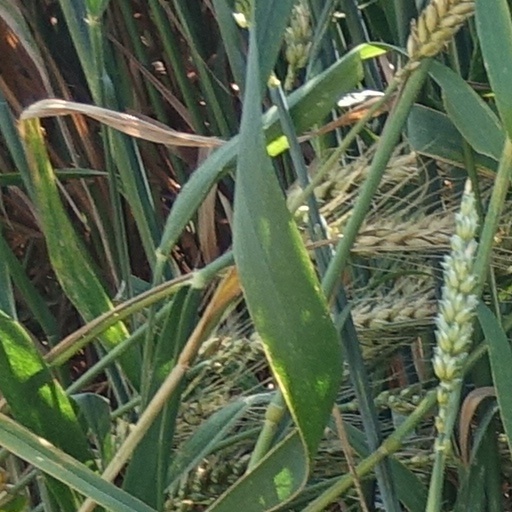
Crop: wheat